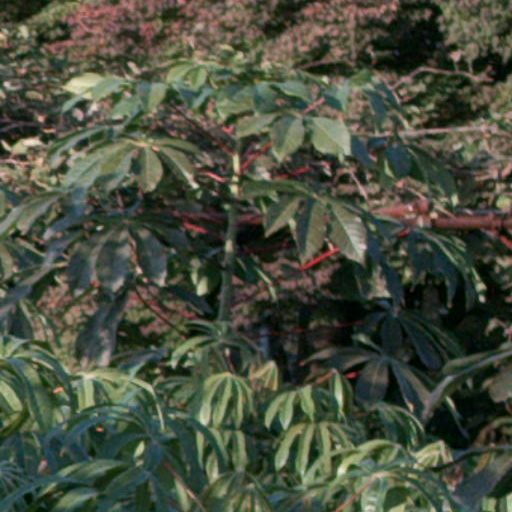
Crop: cassava